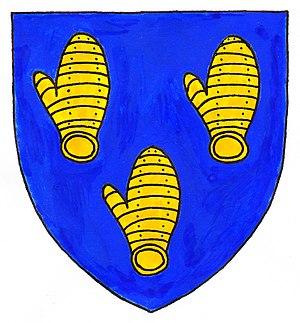
John Fane, 7ᵉ comte de Westmorland, titré l'honorable John Fane de 1691 à 1733 et Lord Catherlough de 1733 à 1736, est un officier de l'armée britannique et un politicien qui siégea à la Chambre des communes pendant trois périodes séparés entre 1708 et 1734.
Thomas Fane, 6ᵉ comte de Westmorland PC, titré l'honorable Thomas Fane de 1691 à 1699, était un pair britannique et membre de la Chambre des lords.